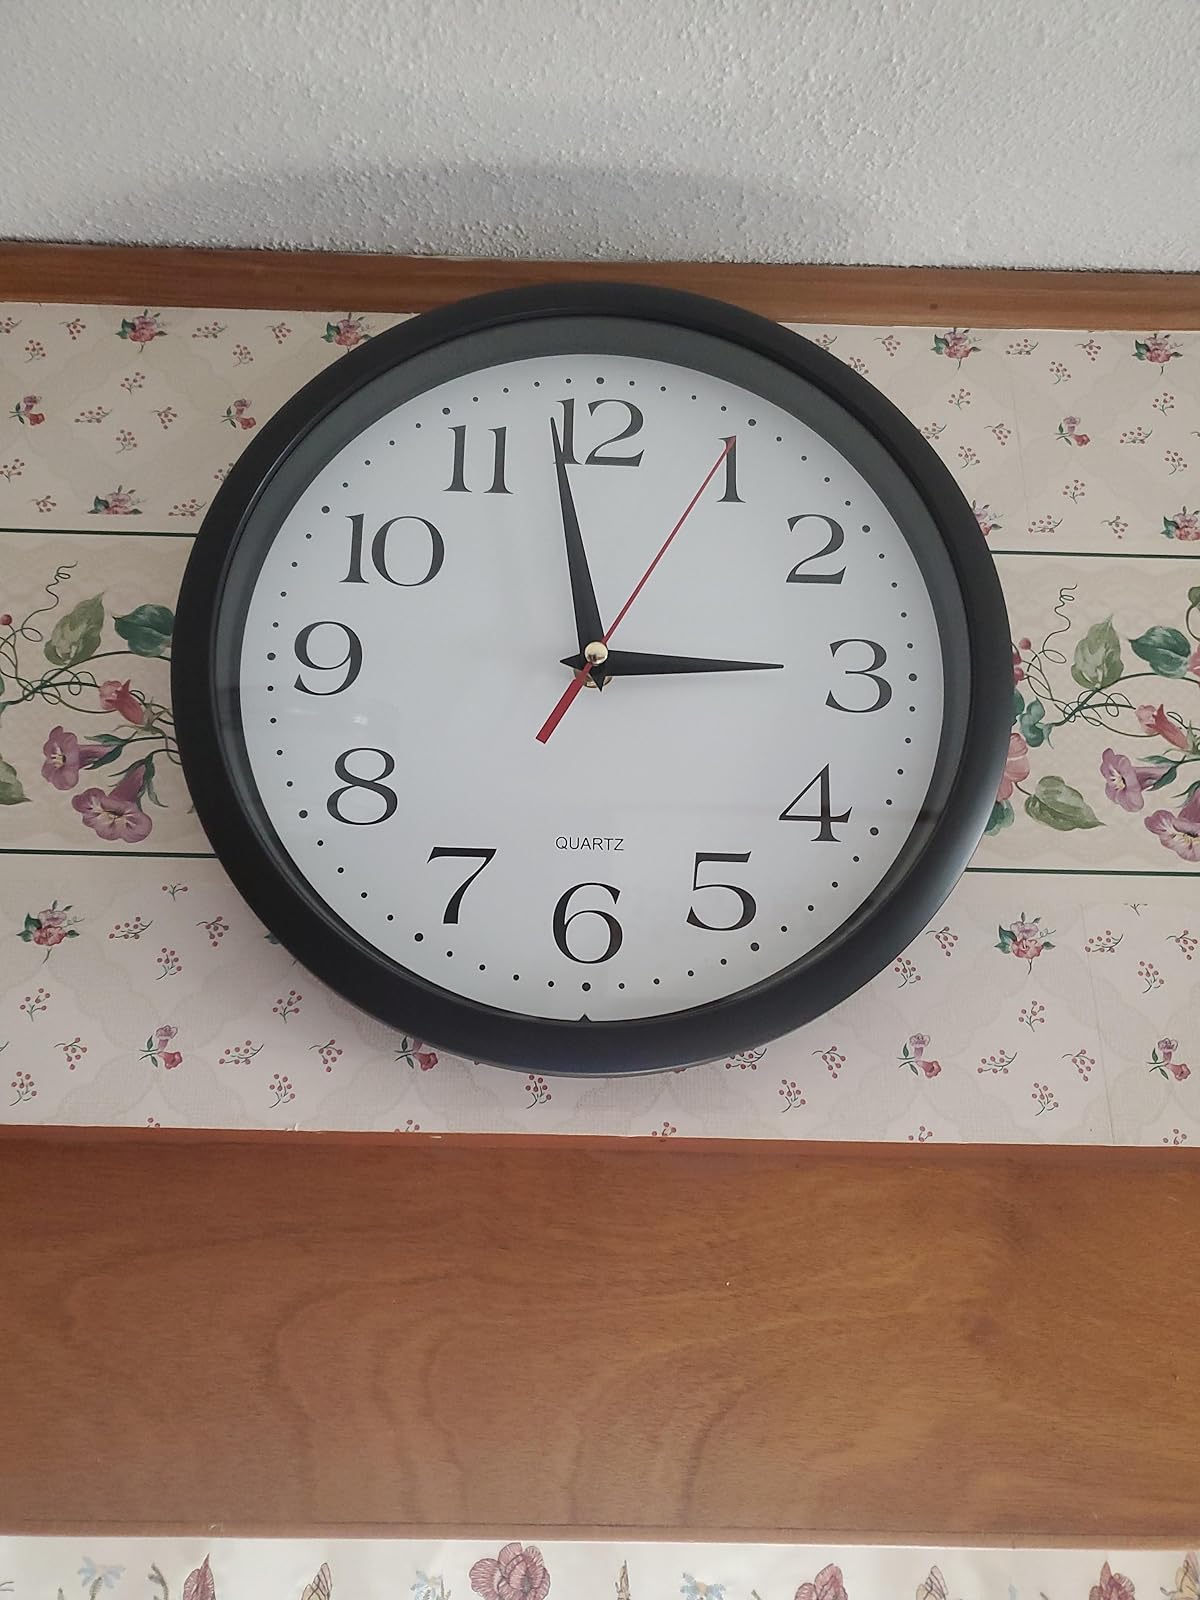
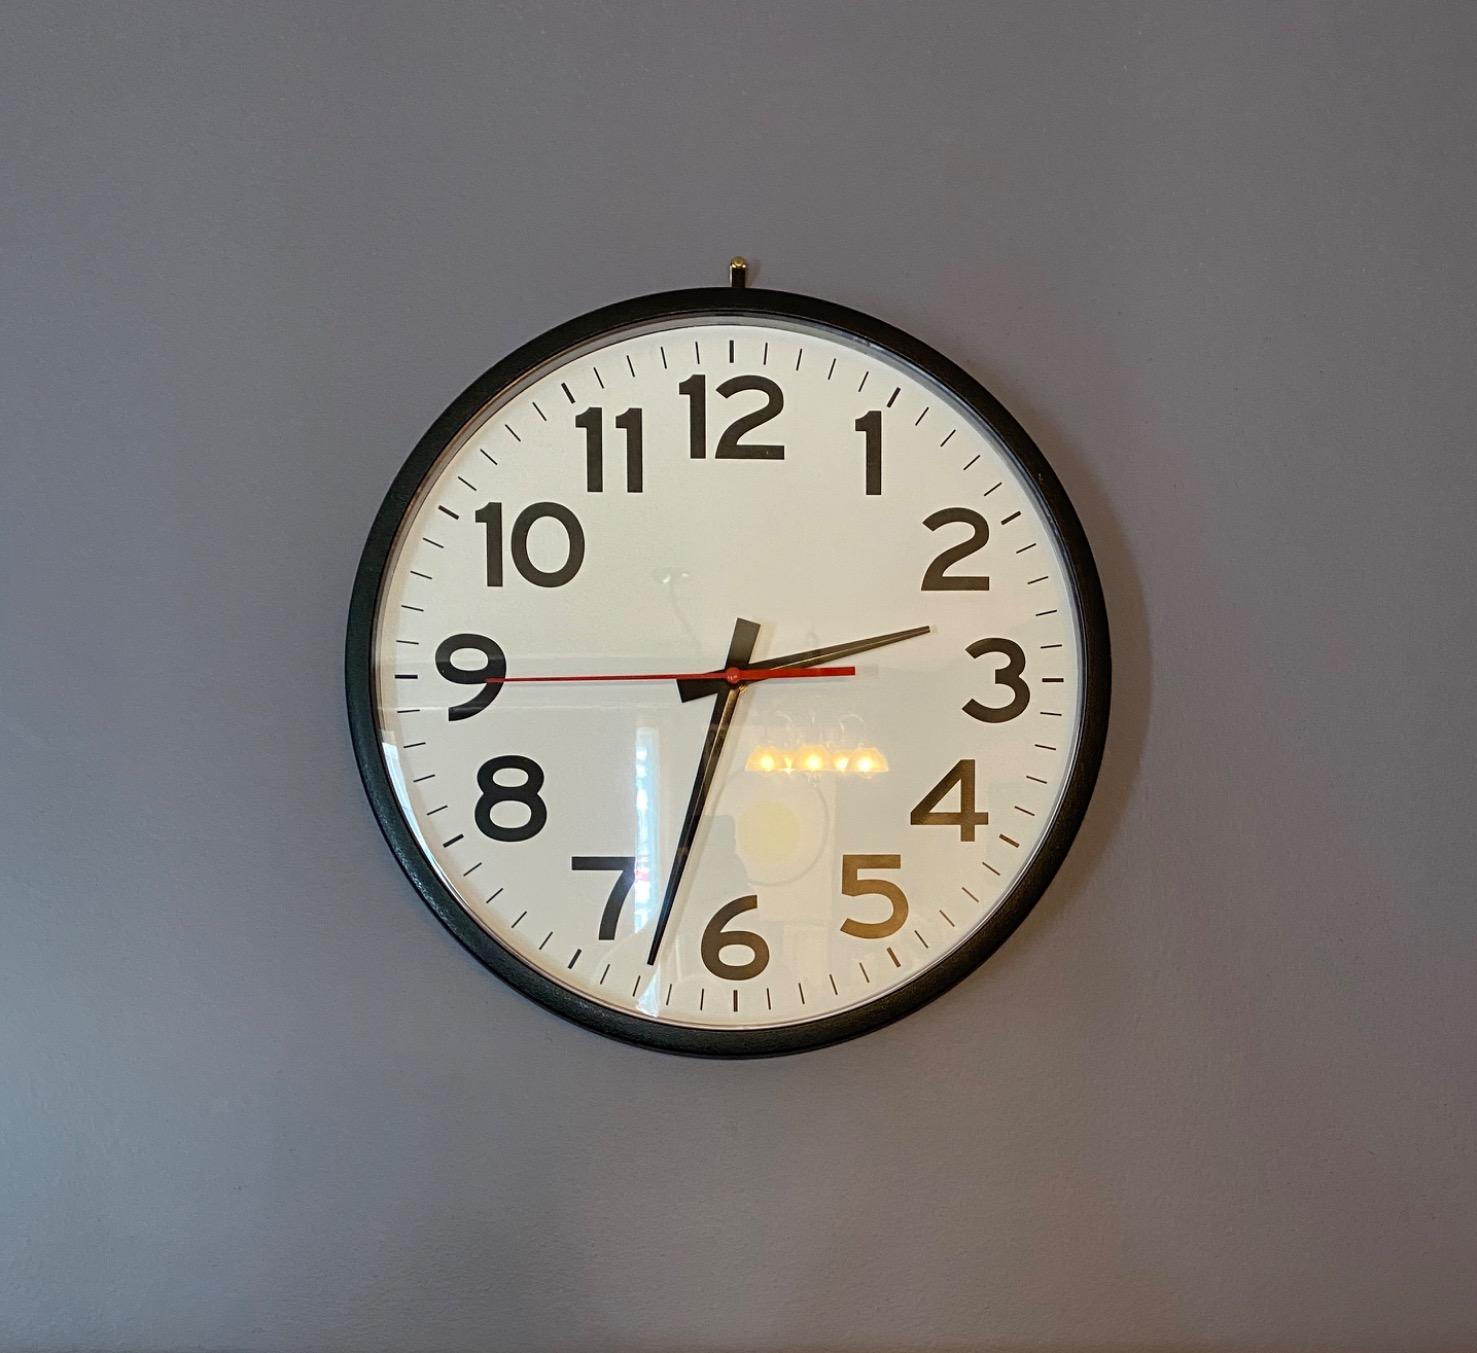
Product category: clock
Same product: no